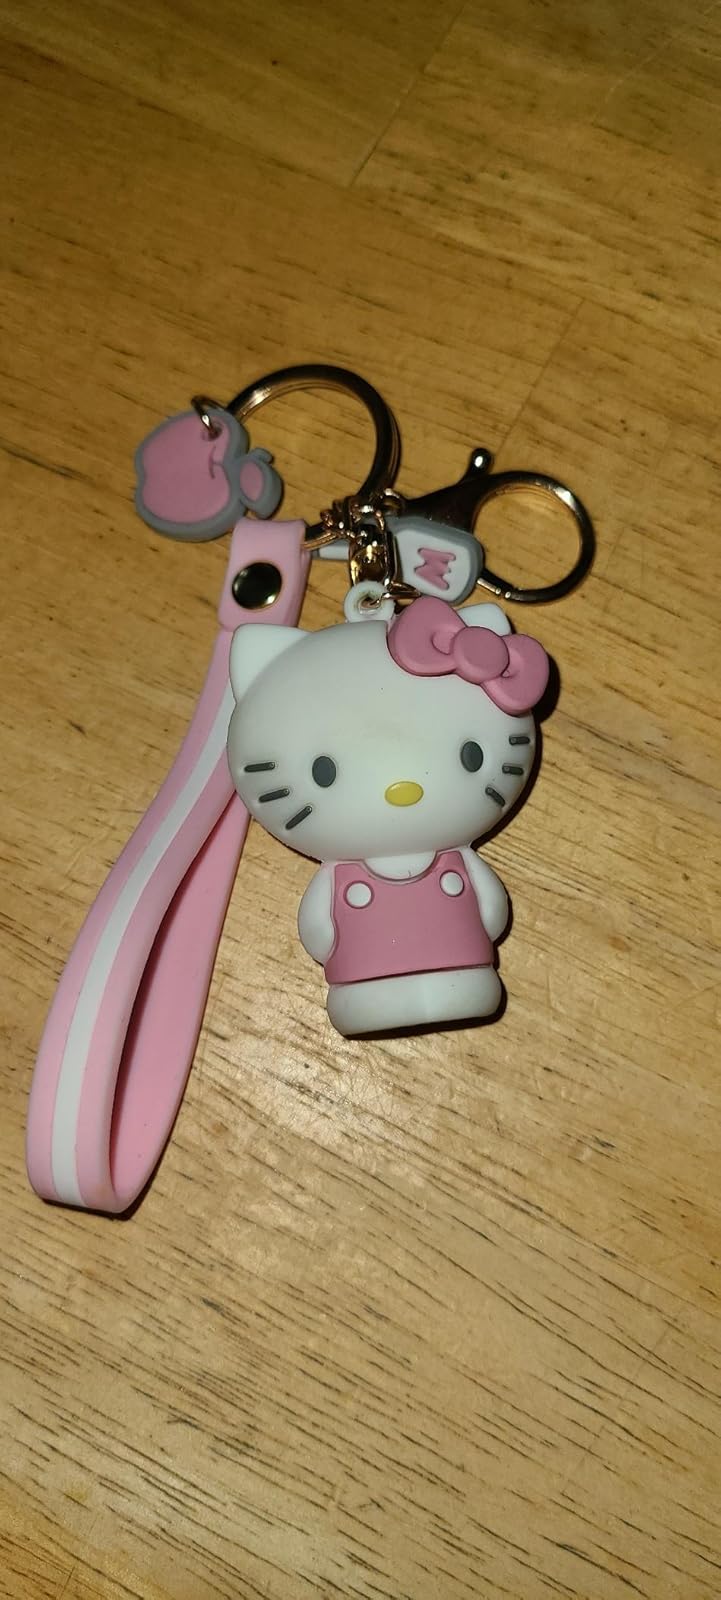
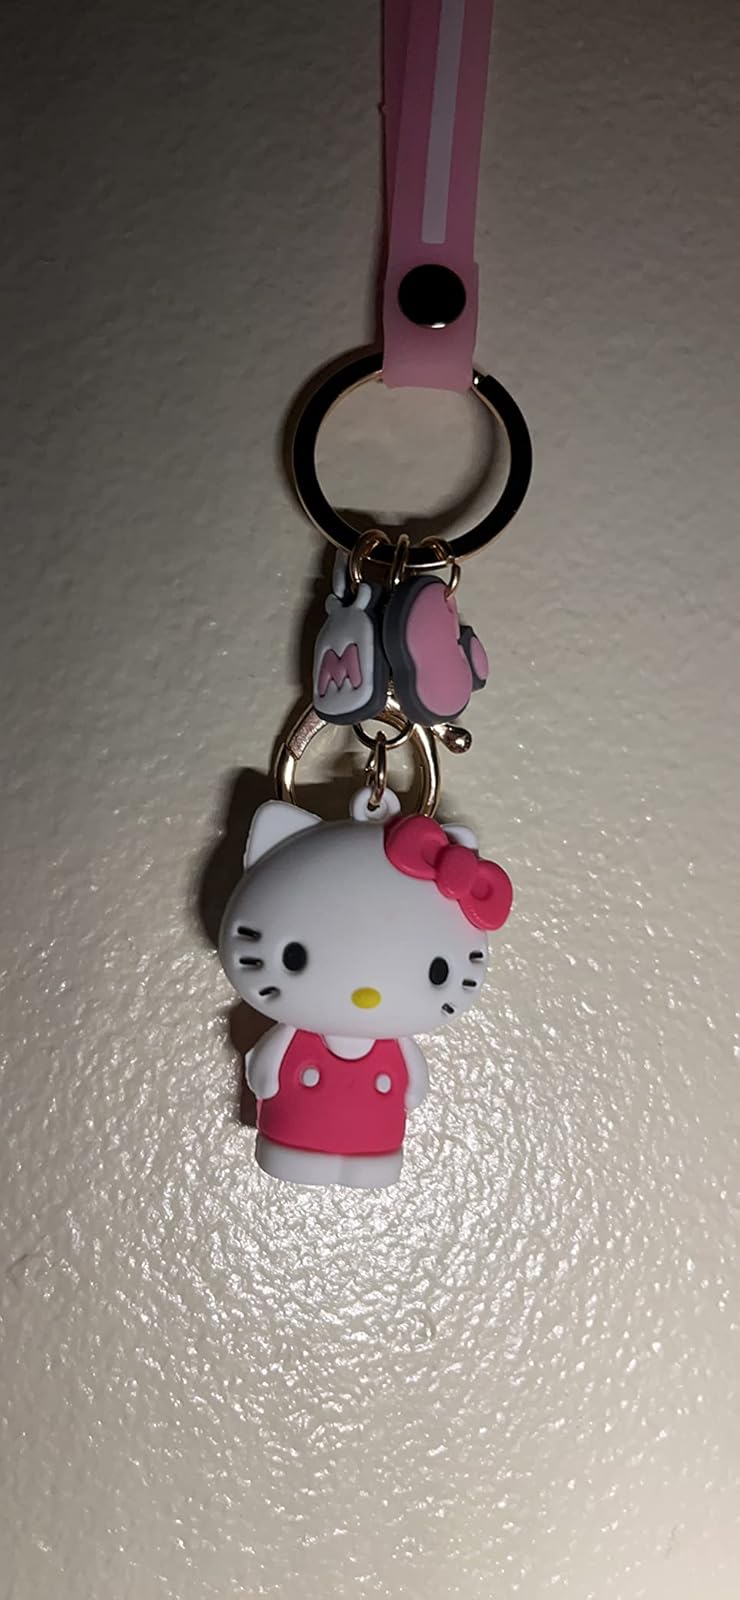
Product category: accessories_keychain
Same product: no